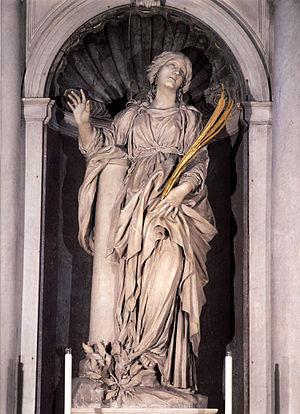
L'église Santa Bibiana est une église catholique de Rome, consacrée à sainte Bibiane. De style baroque, elle se situe dans le quartier de l'Esquilin. La façade de l'église a été conçue et construite par Le Bernin, qui a également réalisé une sculpture de saint détenant la palme des martyrs.
Santa Bibiana est une sculpture de l'artiste italien Gian Lorenzo Bernini, dit Le Bernin, située au niveau du maître-autel de l'église Santa Bibiana à Rome. Le Bernin reçoit son premier paiement pour les travaux en 1624 et son dernier paiement en 1626. Une copie de la statue du XVIIᵉ siècle existe au Musée Teylers, à Harlem, aux Pays-Bas.